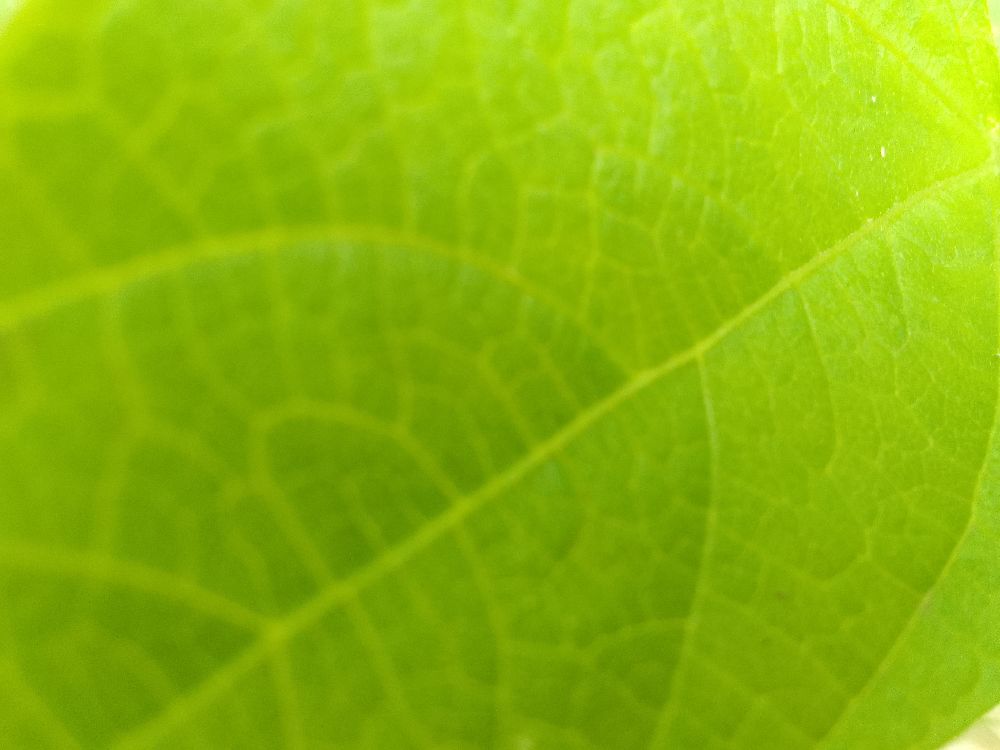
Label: healthy